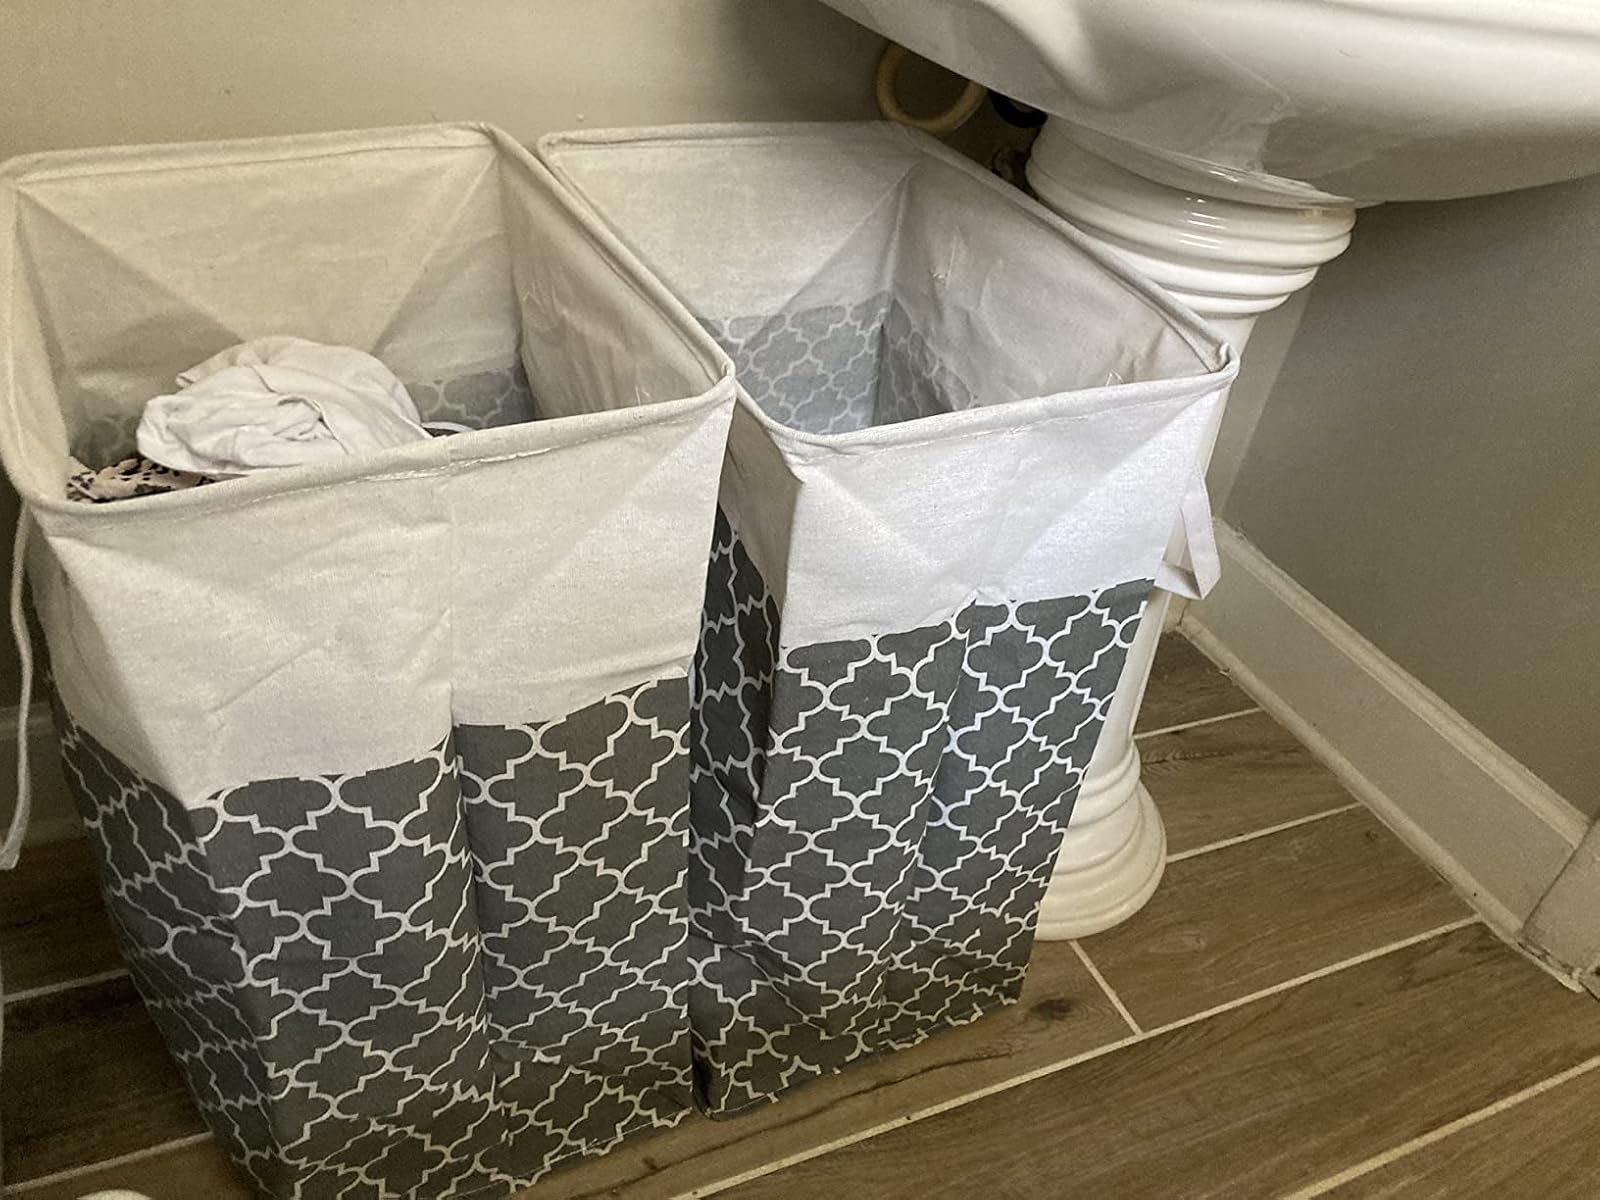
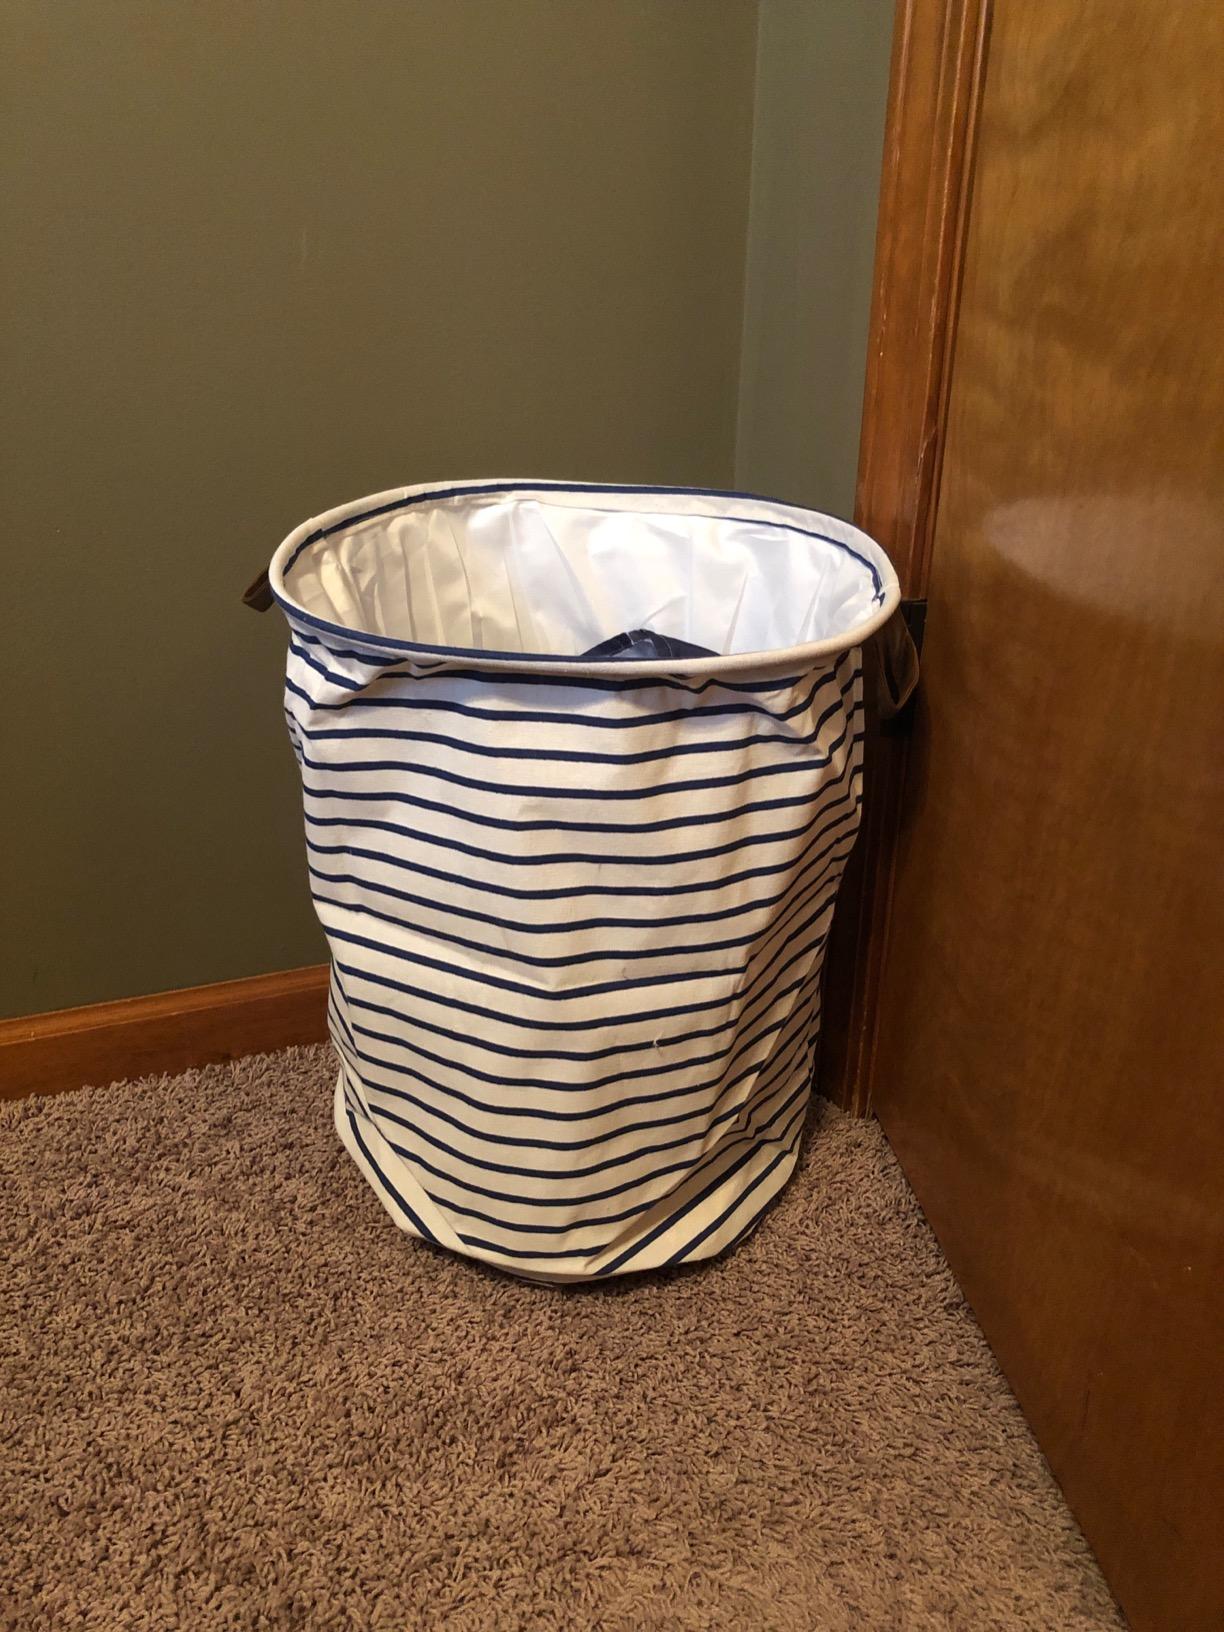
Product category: items_hamper
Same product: no